Largest cities in Rio Grande do Sul by population

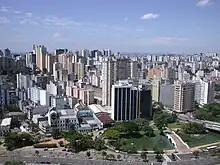
1 - Porto Alegre

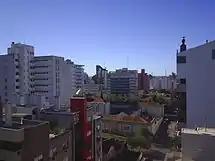
3 - Pelotas

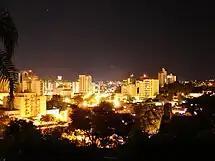
8 - Novo Hamburgo

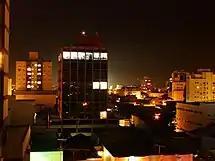
10 - São Leopoldo

Largest cities in the state of Rio Grande do Sul, Brazil by population, in descending order: